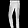
Label: Trouser